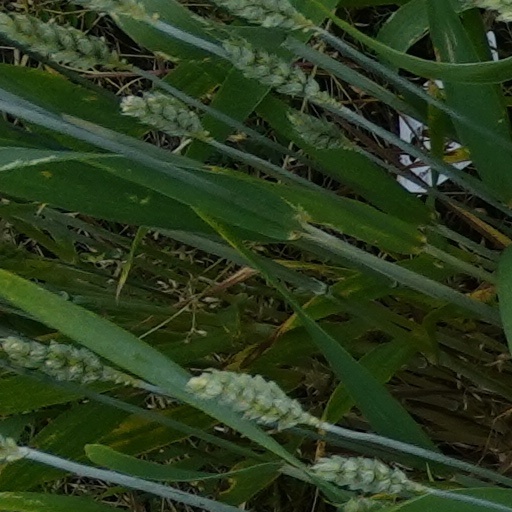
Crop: wheat